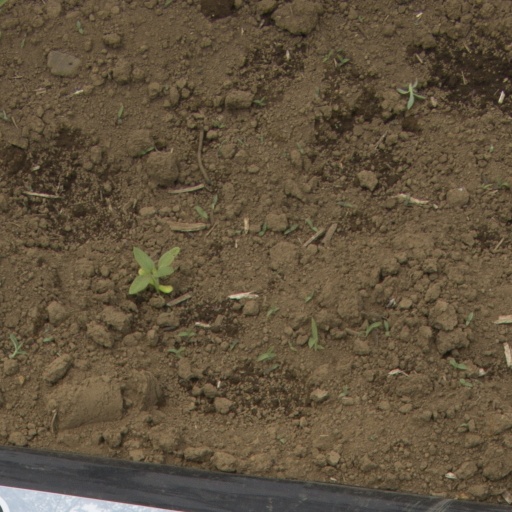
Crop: Jerusalem artichoke